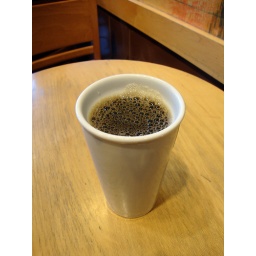
Bubbly Coffee in a tall ceramic cup on a cafe table